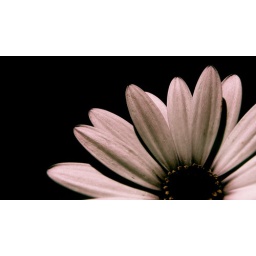
Isn't actually dark in the photo, taken around 3 in the afternoon. The black is actually the blue sky.